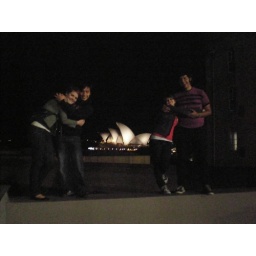
suus, me, elisa and diego under sydney harbour bridge with the sydney opera house in the background